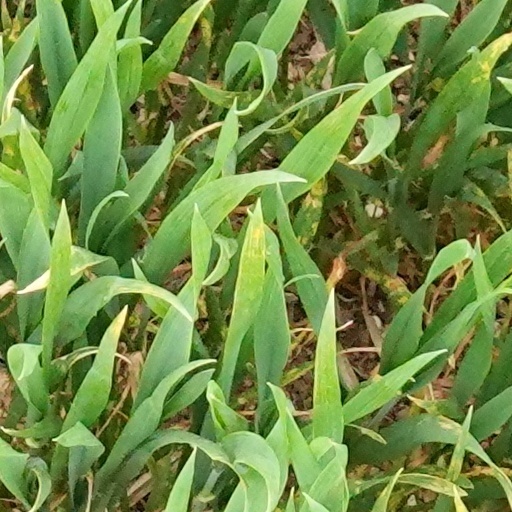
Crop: wheat